Louise Allbritton

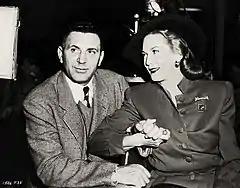
Allbritton (right) and Milton R. Krasner on the set of "The Egg and I" (1947)

She was one of several replacements for the leading female role in the long-running Broadway production of "The Seven Year Itch". On television, she played the title role in the NBC-TV series "Concerning Miss Marlowe" (1954) and co-starred in the CBS drama "Stage Door" (1950).